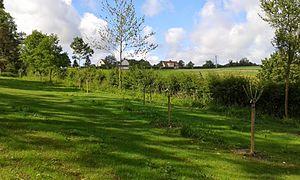
Verger Conservatoire de St Aubin Château Neuf (89) 1ére année de Plantation
Saint-Aubin-Château-Neuf est une ancienne commune française située dans le département de l'Yonne en région Bourgogne-Franche-Comté, devenue le 1ᵉʳ janvier 2016 une commune déléguée de la commune nouvelle du Val-d'Ocre qui inclut Saint-Martin-sur-Ocre.